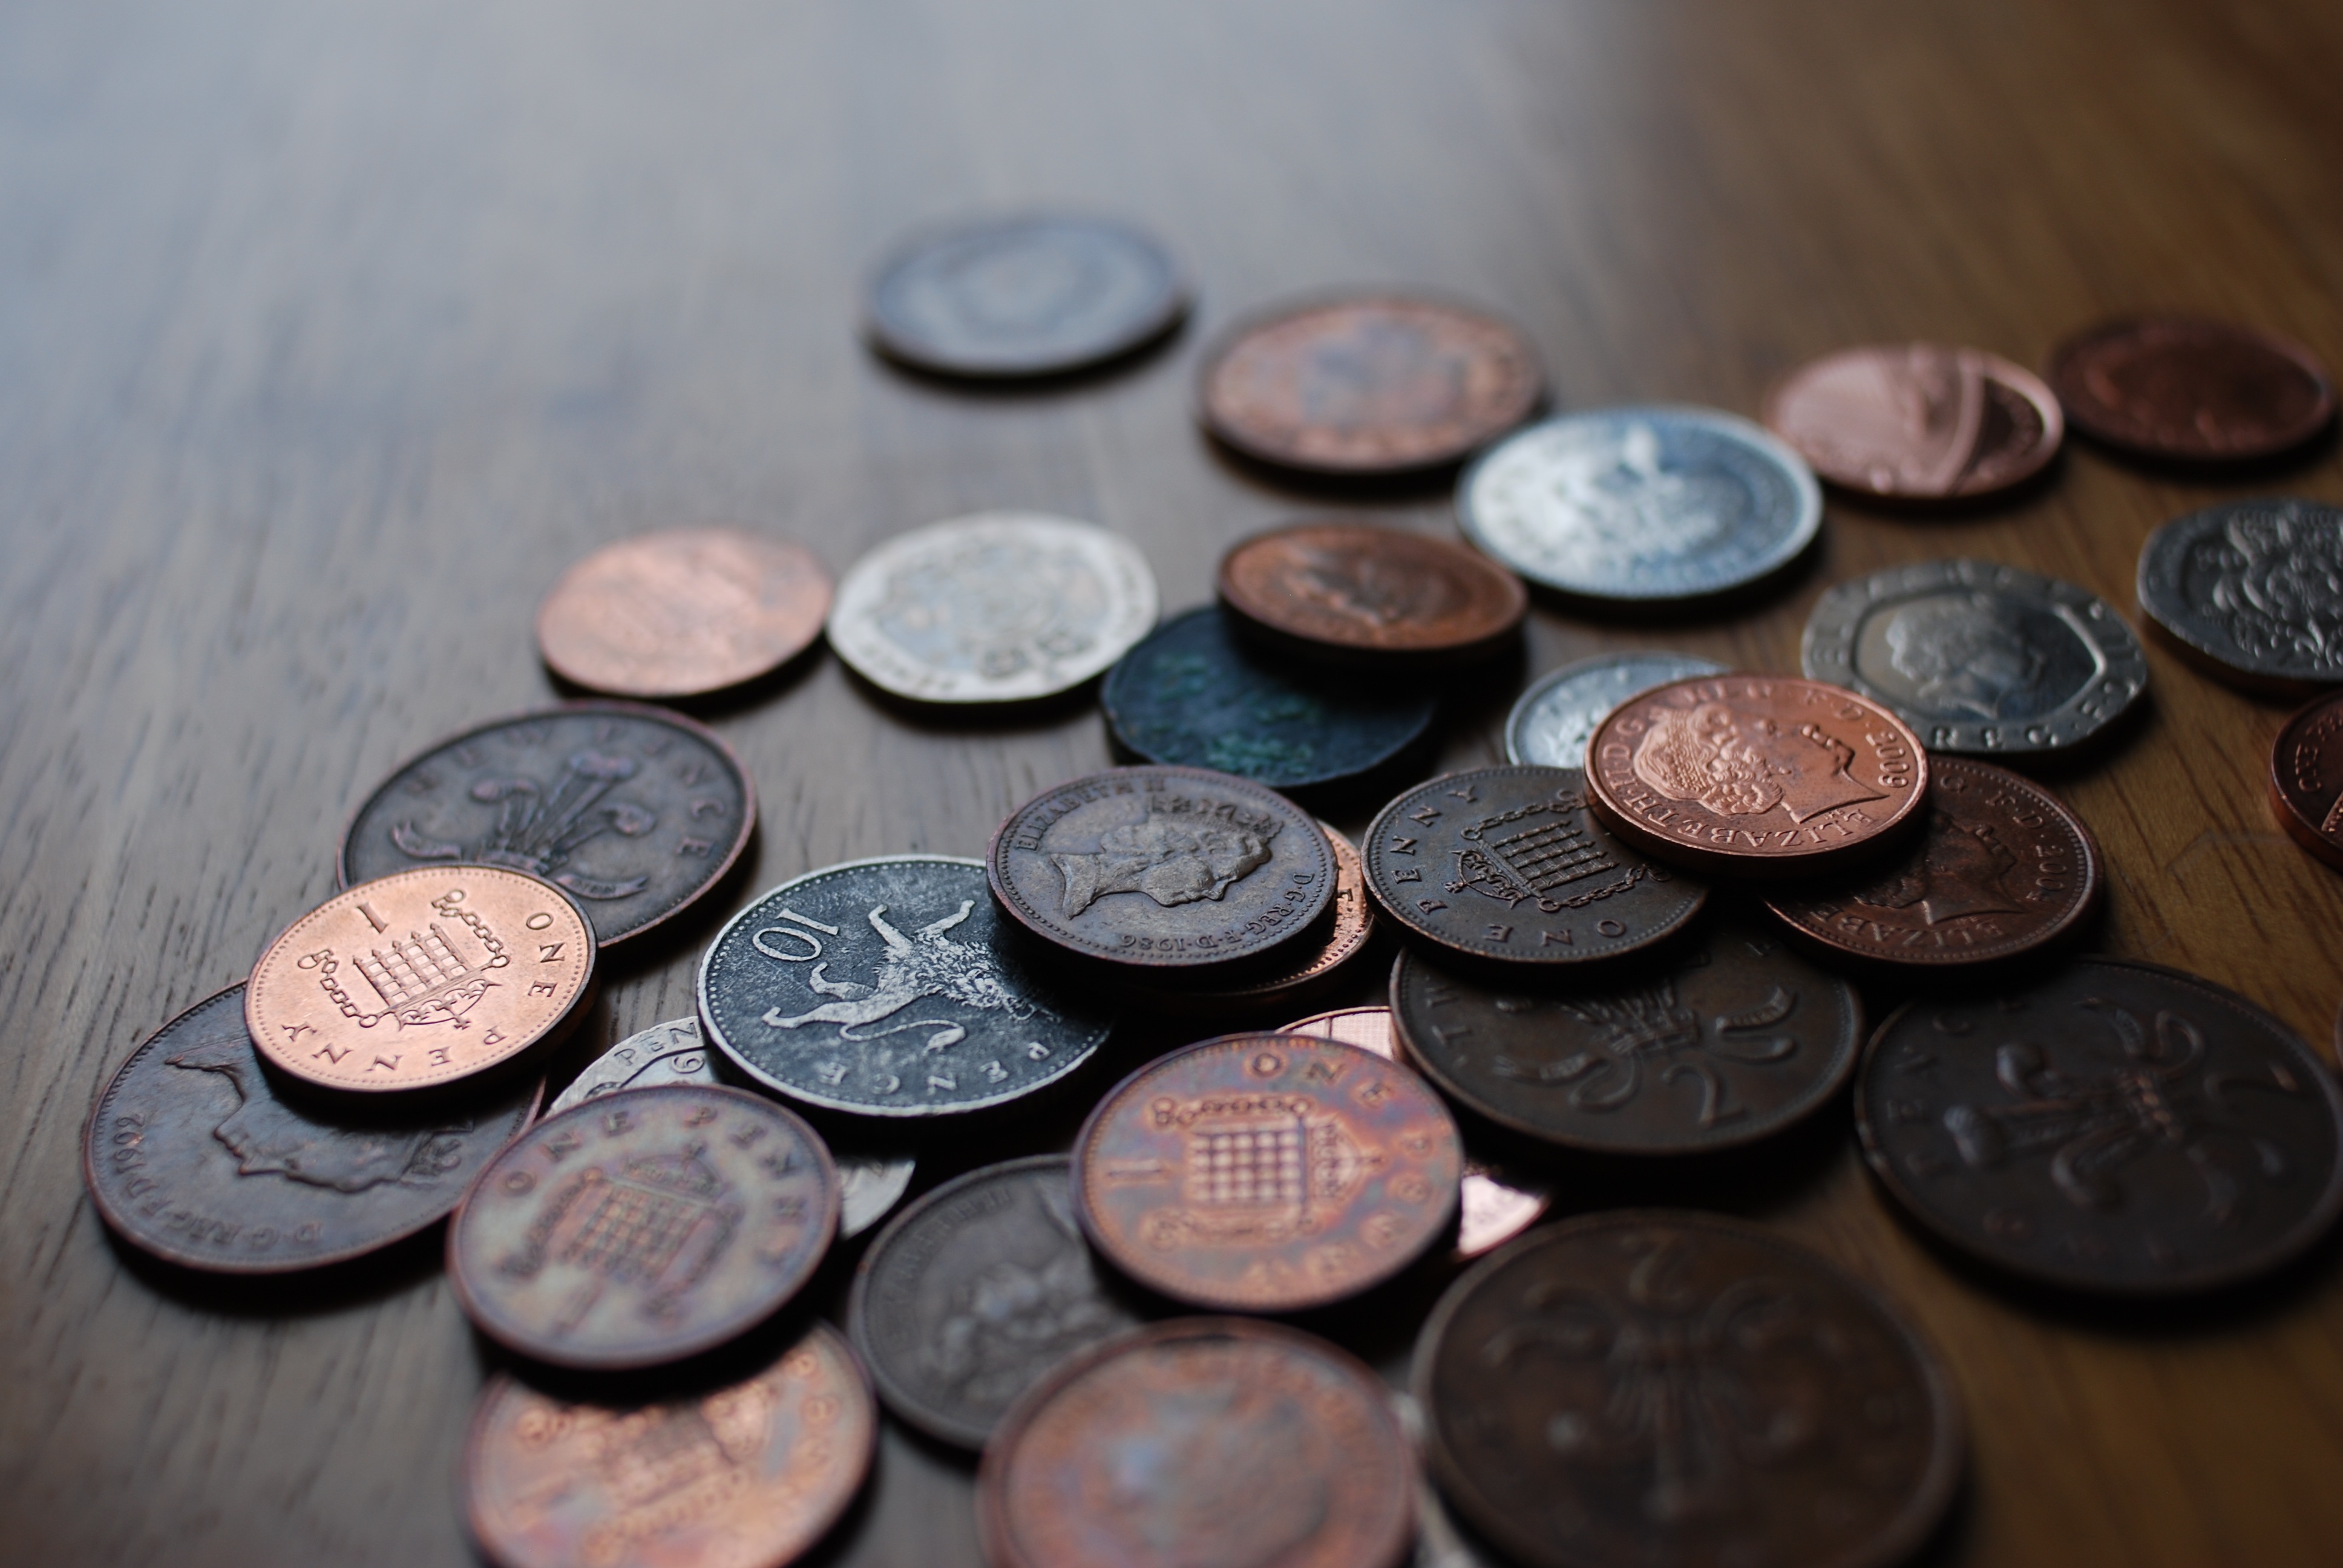
money, close up, product, cash, currency, coin, british, saving, coins, pound, macro photography, gbp